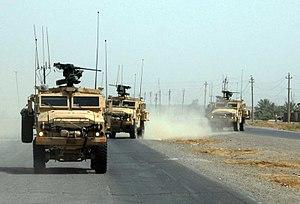
L'armée royale jordanienne fait partie des Forces armées jordaniennes. Elle tire ses origines d'unités comme la Légion arabe. Elle a livré des combats à Israël en 1948, 1956, 1967, et 1973. L'armée a également combattu les Syriens et l'OLP au cours de Septembre noir en 1970.